Canaport

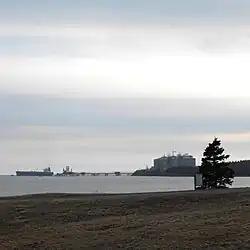
The Canaport facility viewed from the east. The LNG terminal jetty and LNG storage tanks are on the right. A supertanker carrying oil for the crude terminal is attached to the Single buoy mooring system on the left.

The Canaport LNG terminal is a liquified natural gas (LNG) receiving and regasification terminal located adjacent and immediately east of the Canaport crude receiving terminal. Commissioned in 2008, it is Canada's first LNG terminal and the first LNG terminal built in eastern North America in 30 years. It is capable of receiving the largest LNG tankers in the world.